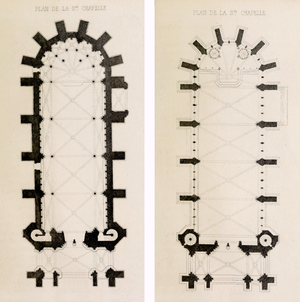
Cette page présente sous une forme graphique le vocabulaire concernant les principales parties du plan type d'une église.
La Sainte-Chapelle, dite aussi Sainte-Chapelle du Palais, est une chapelle palatine édifiée sur l’île de la Cité, à Paris, à la demande de saint Louis afin d’abriter la Sainte Couronne d’épines, un morceau de la Vraie Croix, ainsi que diverses autres reliques de la Passion qu’il avait acquises à partir de 1239. Elle est la première construite des Saintes chapelles, conçue comme une vaste châsse presque entièrement vitrée, et se distingue par l'élégance et la hardiesse de son architecture, qui se manifeste dans une élévation importante et la suppression quasi totale des murs au niveau des fenêtres de la chapelle haute. Bien qu'édifiée dans un bref délai ne dépassant pas sept ans, l'on n'a pas relevé de défauts de construction, et la décoration n'a pas été négligée. Elle fait notamment appel à la sculpture, la peinture et l'art du vitrail : ce sont ses immenses vitraux historiés d'origine qui font aujourd'hui la richesse de la Sainte-Chapelle, car elle a été privée de ses reliques à la Révolution française, et perdu ainsi sa principale raison d'être.